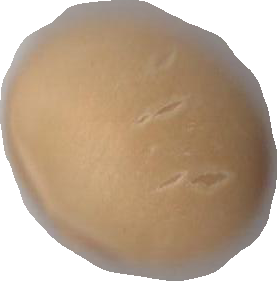
Variety: Grobogan